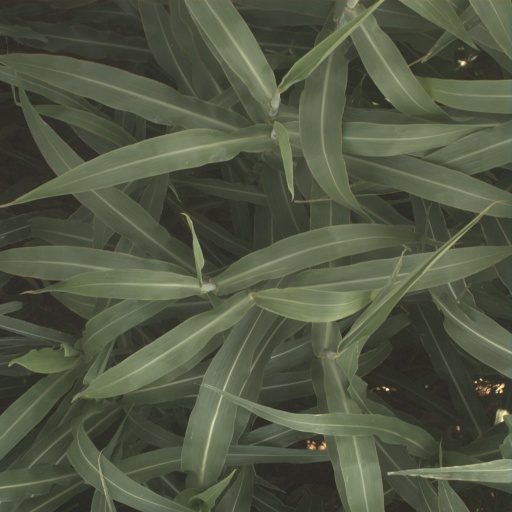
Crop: sorghum